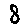
Label: 8